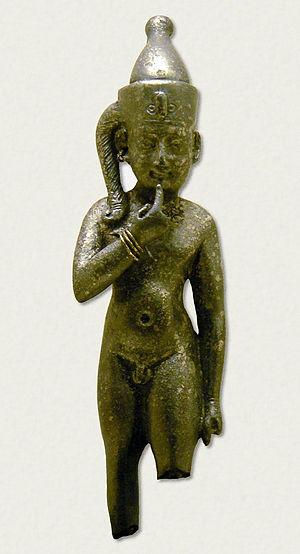
Harpocrate est dans la mythologie grecque un dieu enfant, adaptation de la divinité égyptienne Horus enfant.